Henry Collins (official)

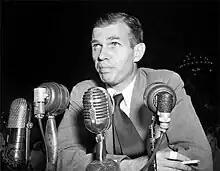
Collins was a lifelong friend of Alger Hiss (here, testifying in 1950).

Collins was born in 1905 in Philadelphia, a "scion of a Philadelphia manufacturing family" in paper products. According to Collins, his ancestors came from England in 1640. He received a BA from Princeton University and a business degree from Harvard University.